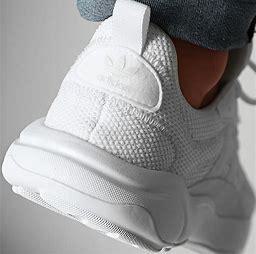
Brand: Adidas
Model: Haiwee